James Pelly-Fry

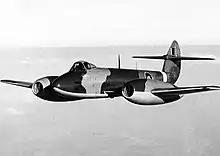
The Gloster Meteor

In 1947 he returned to the RAF, receiving a permanent commission as Squadron Leader 17 November 1947. He was posted to RAF Syerston as Wing Commander Administration. He was appointed to the RAF Personnel Selection Board, and staff appointments in NATO followed. Pelly-Fry attended the NATO Defence College in Paris from June to December, 1952. In January 1953 he was posted to the Plans, Policy & Operations Division of SHAPE, based in Paris. He remained there until January 1955. In April he was assigned Air Officer Commanding 12 TS, and oversaw their conversion to Meteor jets at RAF Weston Zoyland in Somerset. He was then promoted to group captain and appointed air attaché in Teheran. He held this post from July 1955 until he retired in September 1958.